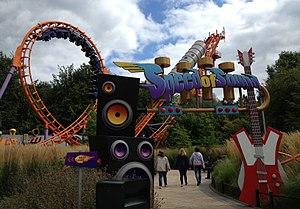
Boomerang est le nom de quatre montagnes russes navette situées dans les parcs d'attractions Walibi. Il s'agit de modèles de série construits par Vekoma. L'entreprise néerlandaise nomme ce modèle Boomerang car la double inversion caractéristique de cette attraction est désignée sous le nom de boomerang.